Killola

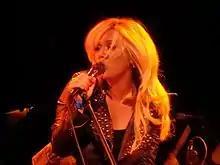
Lead singer Lisa Rieffel in 2010

Killola is an independent American rock band from Los Angeles, consisting of Lisa Rieffel (lead vocals), Dan Grody (drums) and Johnny Dunn (bass, guitar). The band's varied musical style is primarily garage pop with punk and pop/electronica influences. Many of their songs make integrated use of layered vocal harmonies and synthesizers. The band possesses a notable DIY work ethic, and maintains a widespread, global fanbase thanks to multiple self-produced releases, free downloads and heavy internet presence.